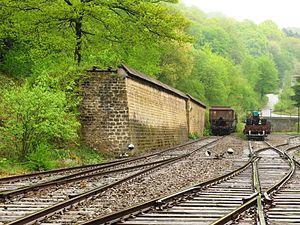
Quai de chargement pour minerai dans l'ancienne gare de Fond-de-Gras Lëtzebuergesch: Minettsquai an der Gare vu Fonds-de-Gras